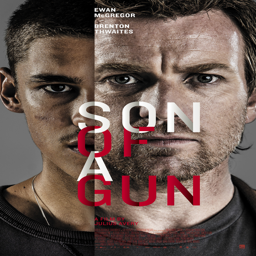
extra large movie poster image for person